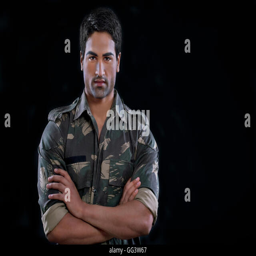
portrait of a soldier standing with his arms crossed